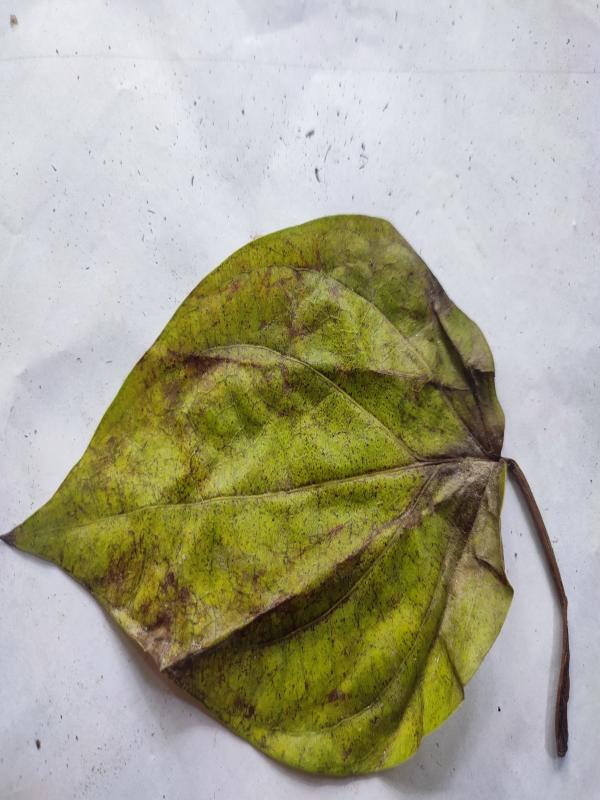
Label: Dried_Leaf